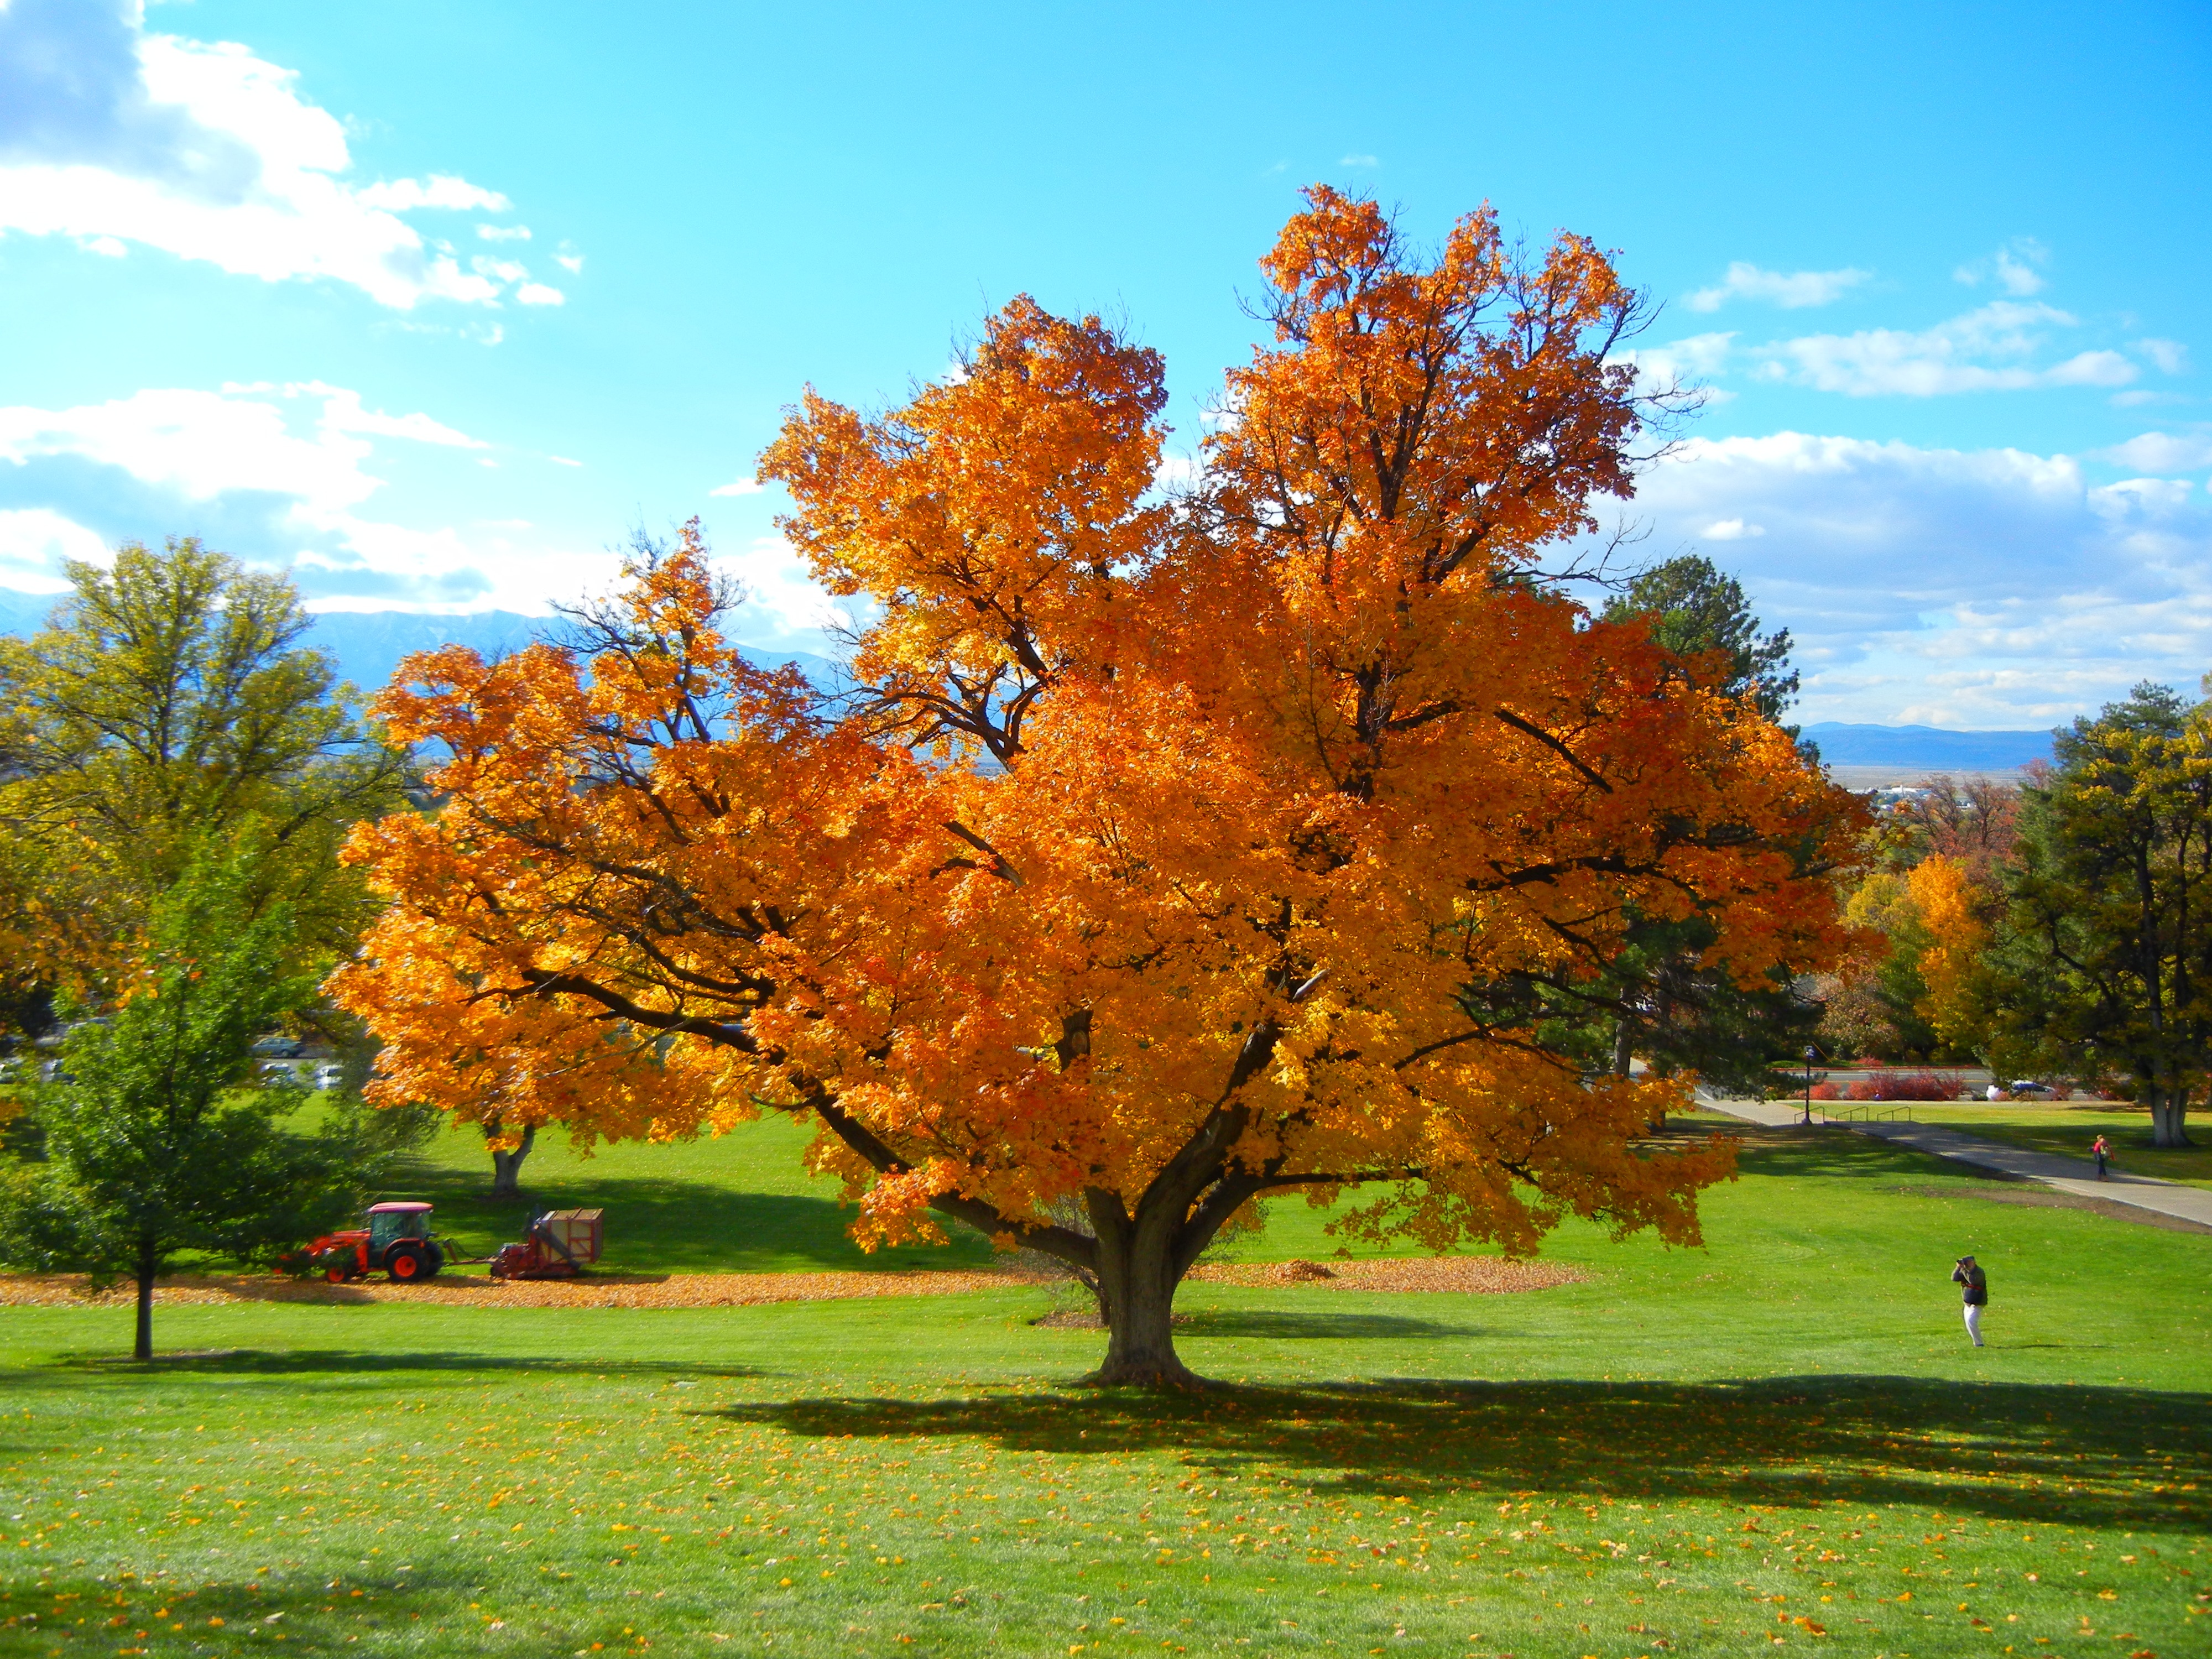
tree, nature, plant, leaf, autumn, park, season, maple tree, deciduous, parc, fall trees, flowering plant, woody plant, land plant